Robert Mugabe

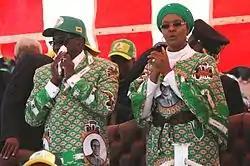
Mugabe and his wife in 2013

In 1997, Tony Blair was elected Prime Minister of the UK after 18 years of Conservative rule. His Labour government expressed reticence toward restarting the land resettlement payments promised by the Lancaster House Agreement, with minister Clare Short rejecting the idea that the UK had any moral obligation to fund land redistribution. This attitude fuelled anti-imperialist sentiment across Africa. In October 1999, Mugabe visited Britain and in London, the human rights activist Peter Tatchell attempted to place him under citizen's arrest. Mugabe believed that the British government had deliberately engineered the incident to embarrass him. It further damaged Anglo-Zimbabwean relations, with Mugabe expressing scorn for what he called "Blair and company". In May 2000, the UK froze all development aid to Zimbabwe. In December 1999, the IMF terminated financial support for Zimbabwe, citing economic mismanagement and widespread corruption as impediments to reform.